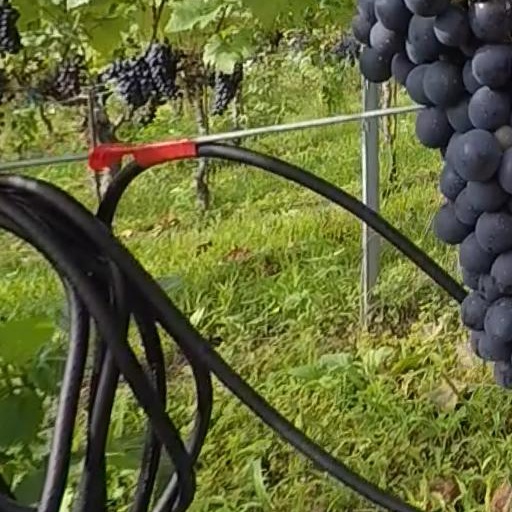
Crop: grape